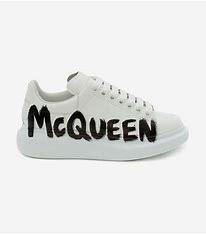
Brand: Alexander
Model: McQueen Alexander Mcqueen Oversized